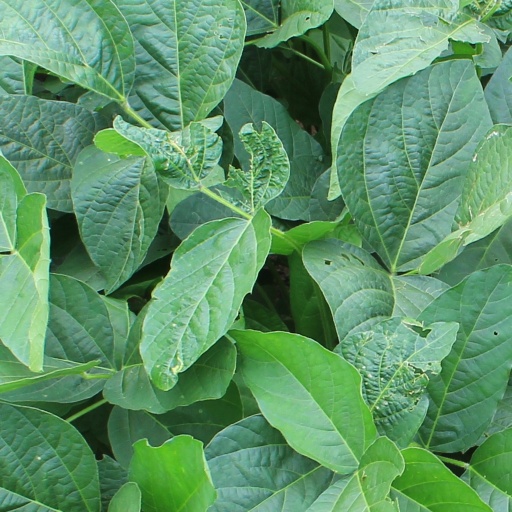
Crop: soybean